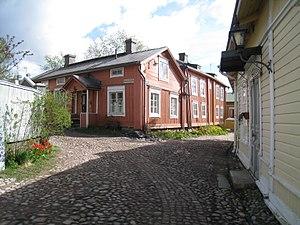
quartier ancien de porvoo
Porvoo est une ville sur la côte sud de la Finlande.